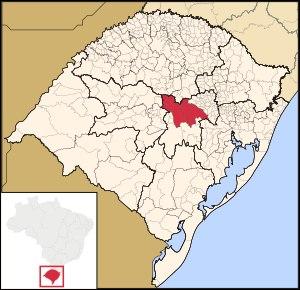
La microrégion de Santa Cruz do Sul est une des microrégions du Rio Grande do Sul appartenant à la mésorégion du Centre-Est du Rio Grande do Sul. Elle est formée par l'association de seize municipalités. Elle recouvre une aire de 5 564,553 km² pour une population de 317 715 habitants. Sa densité est de 57,1 hab./km². Son IDH est de 0,782.